Citizens' Action Party (Costa Rica)

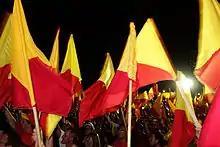
PAC supporters wave their traditional colors to celebrate Luis Guillermo Solís' victory on 6 April 2014

After the 2006 election, Ótton Solís took a year away from politics to teach in the United States. Former PLN Secretary General Luis Guillermo Solís' name began being circulated at meetings of the "ungroup," an informal gathering of PAC officials, led by former deputy Alberto Salom. Several PAC officials wanted Luis Guillermo Solís to run as a deputy in San José and as a vice presidential candidate in 2010.